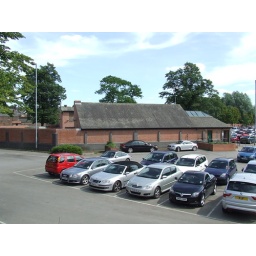
This water pumping station is surrounded by a heavy flood wall to keep flood water out.